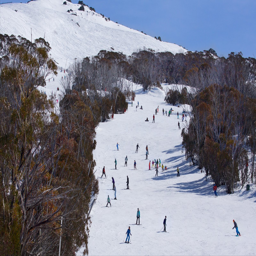
ski area which includes snow as well as a large group of people